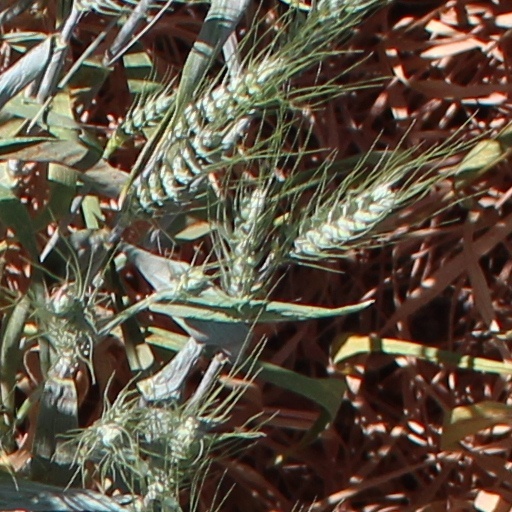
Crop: wheat